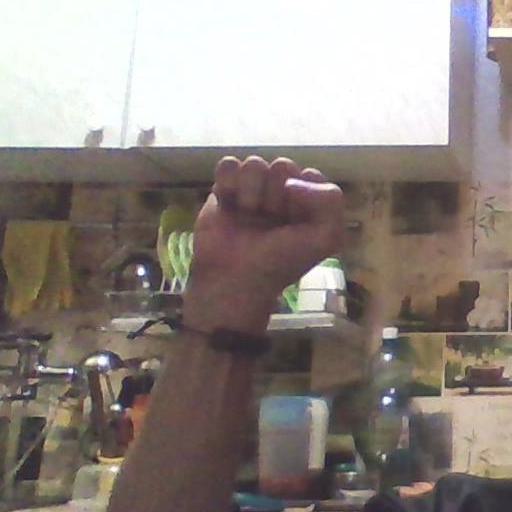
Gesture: fist